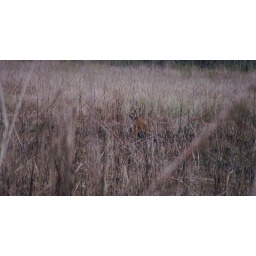
Young tiger in the tall grass, spotted from jeep at dusk, Jim Corbett Tiger Reserve